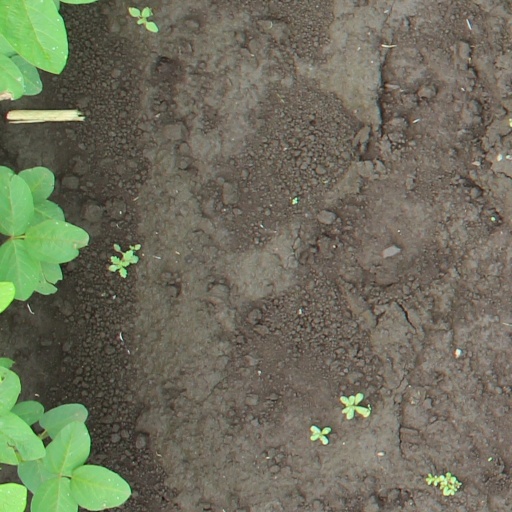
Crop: soybean